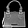
Label: Bag